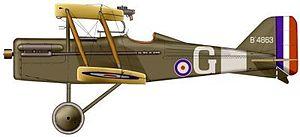
James Thomas Byford McCudden est un as de la Royal Air Force, né le 28 mars 1895 à Gillingham dans le Kent, mort dans un accident le 9 juillet 1918. Il fut l'as le plus décoré de la Première Guerre mondiale avec 57 victoires en combat aérien.